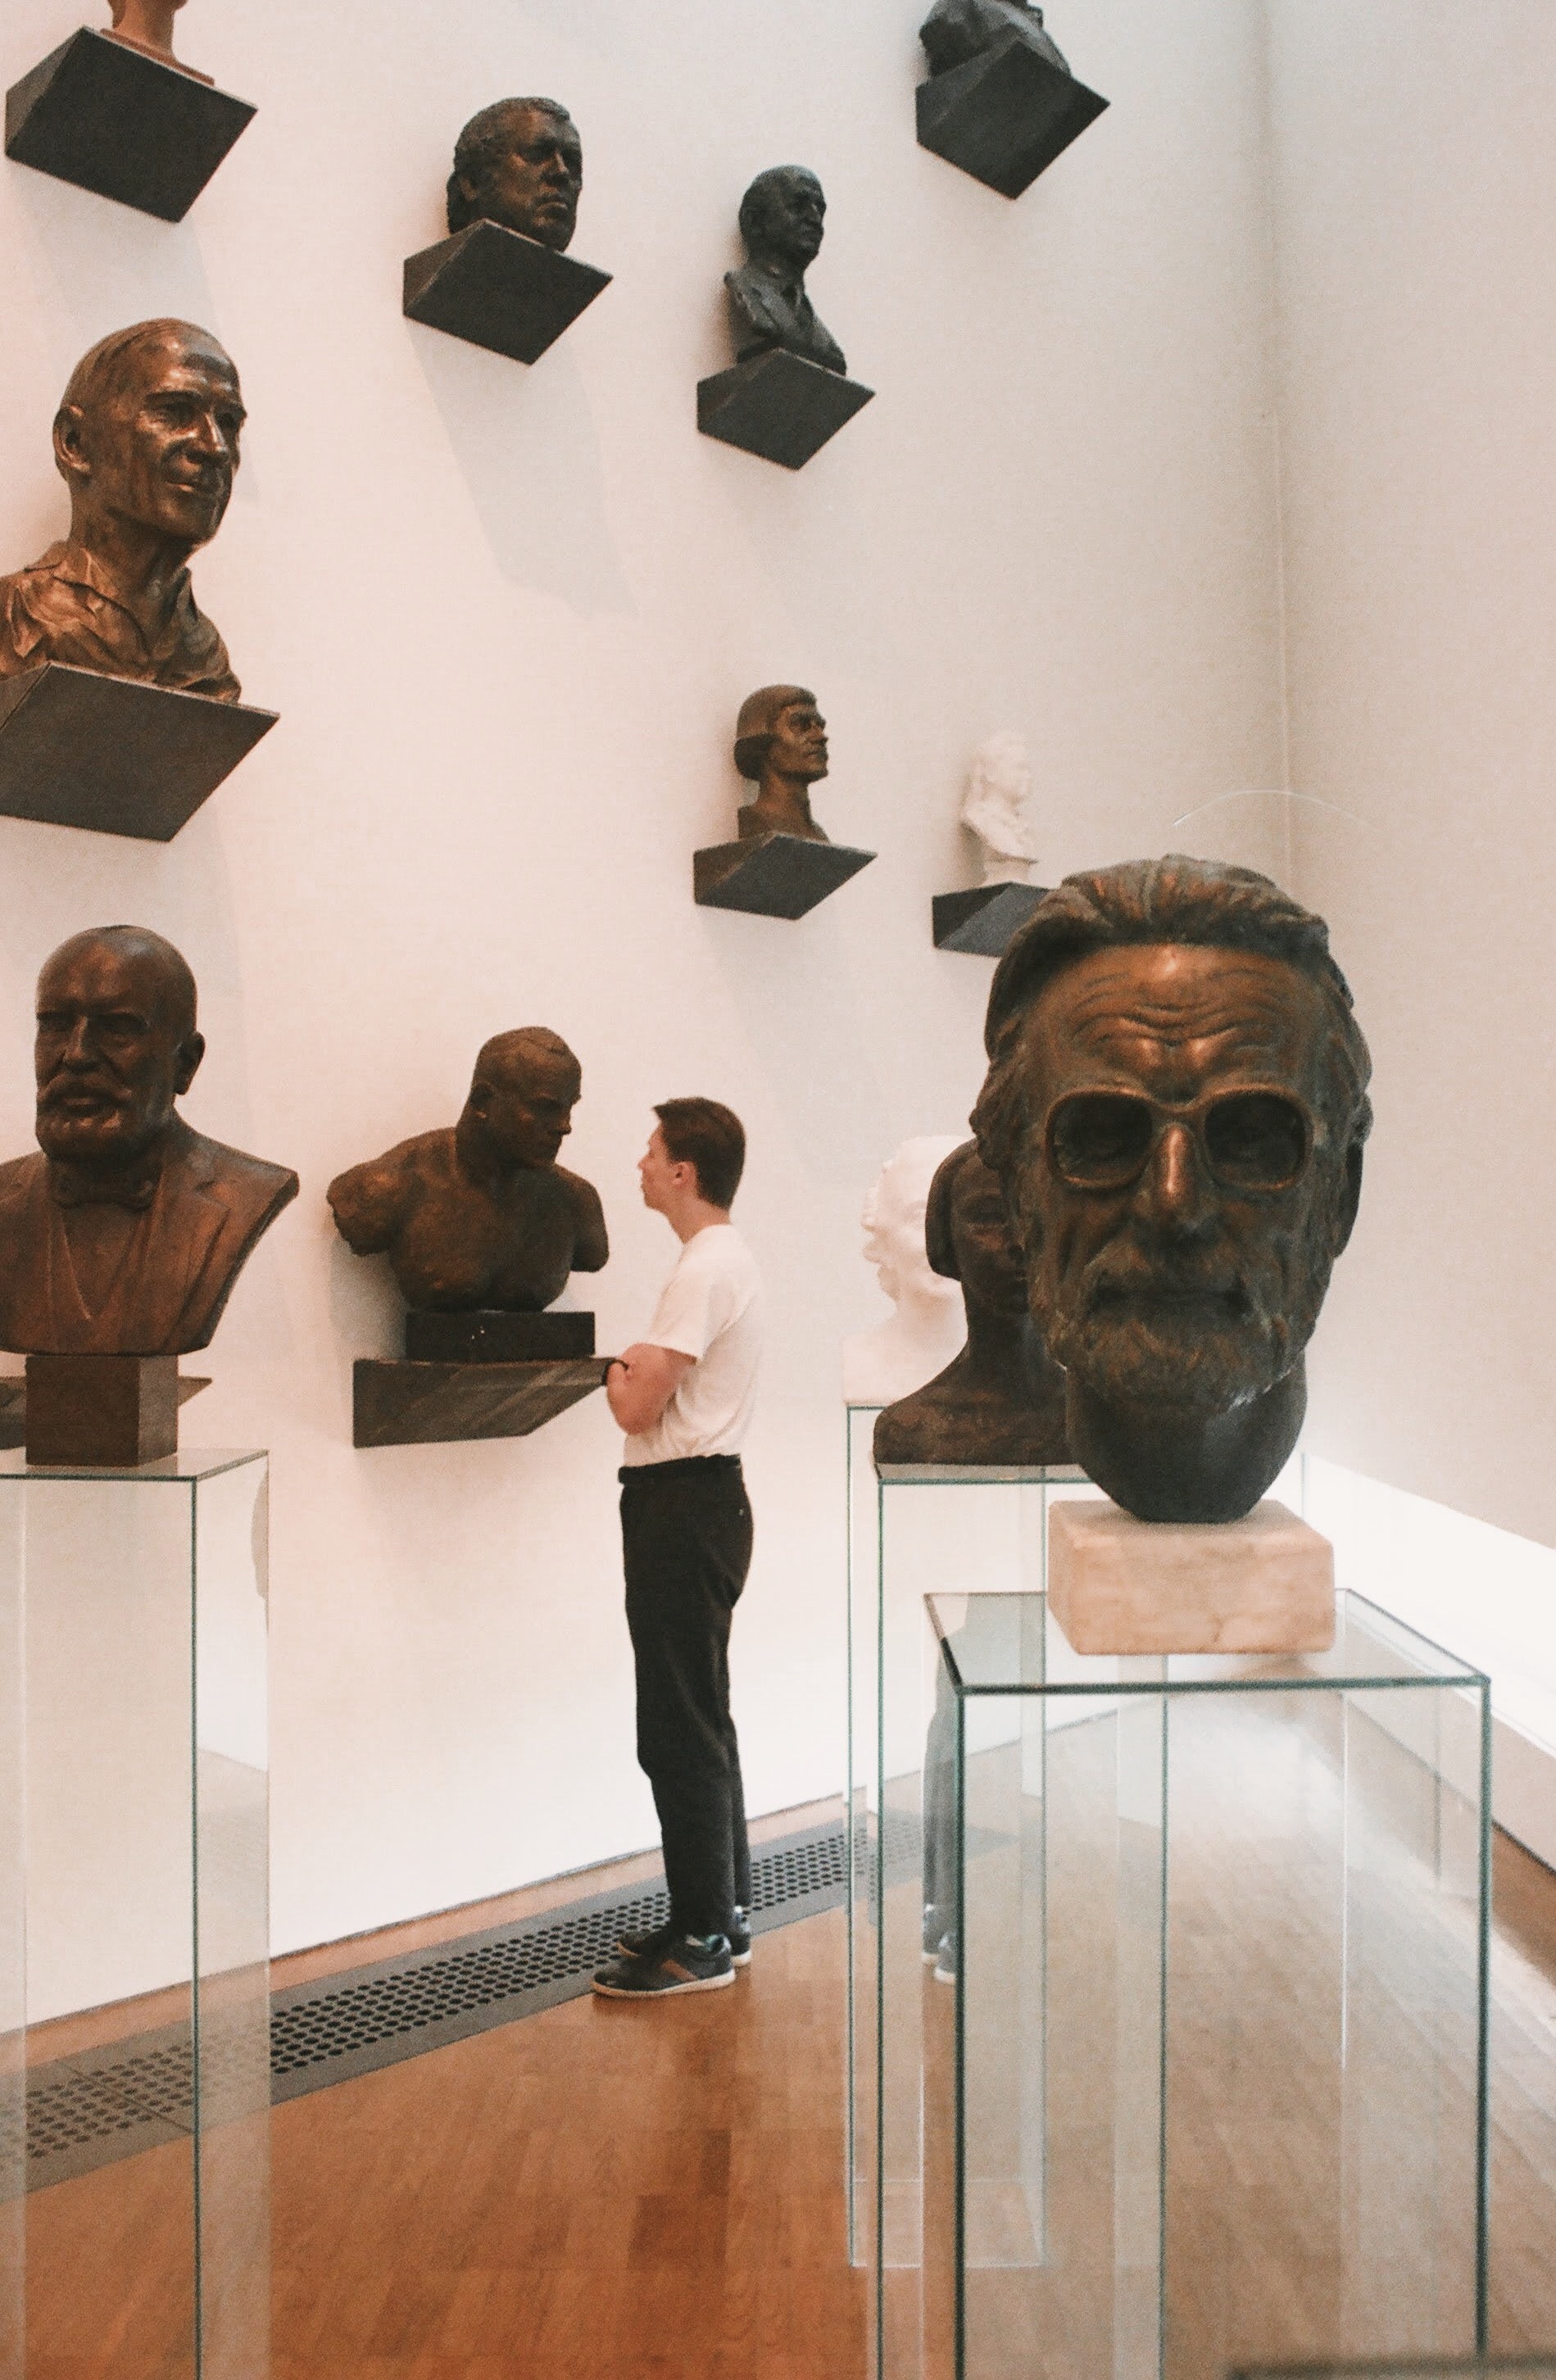
sculpture, art, museum, tourist attraction, visual arts, statue, art gallery, bronze sculpture, collection, stock photography, anthropology, nonbuilding structure